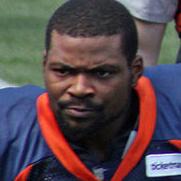
Age: 23